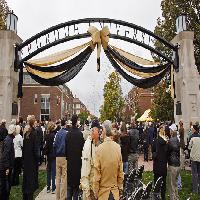
Weather: cloudy or overcast